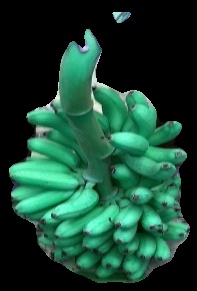
Variety: rasbale
Grade: grade1